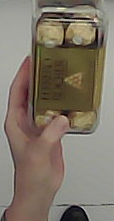
Product: rocher_chocolate